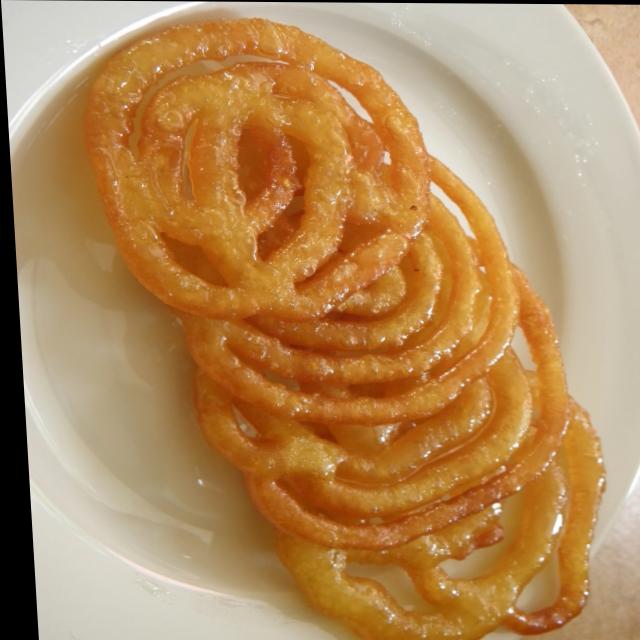
Dish: jalebi